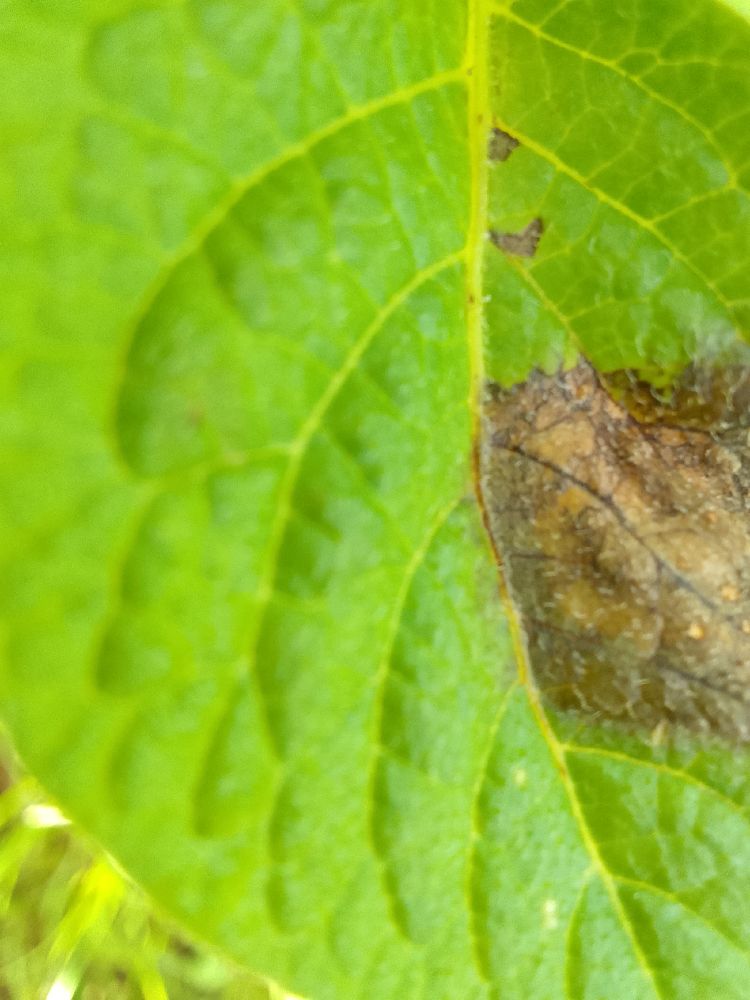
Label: Late blight